Speartooth shark

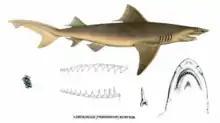
Müller and Henle's original illustration of "Carcharias (Prionodon) glyphis"

German biologists Johannes Müller and Jakob Henle originally described the speartooth shark as "Carcharias (Prionodon) glyphis", in their 1839–41 "Systematische Beschreibung der Plagiostomen". They based their account on a stuffed juvenile female long, of unknown origin (possibly the Indian Ocean or the South China Sea). In 1843, Swiss-American zoologist Louis Agassiz proposed the new genus "Glyphis" for this species and a fossil relative from Britain, "G. hastalis". However, the use of "Glyphis" to encompass the river sharks did not gain wide acceptance until Jack Garrick's 1982 revision of "Carcharhinus".